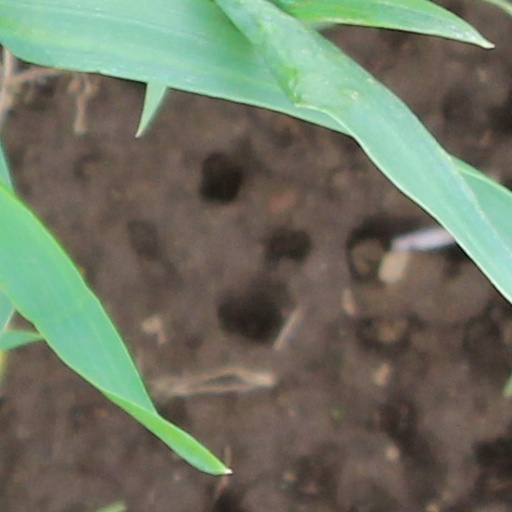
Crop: wheat